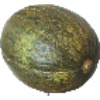
Label: melon_piel_de_sapo